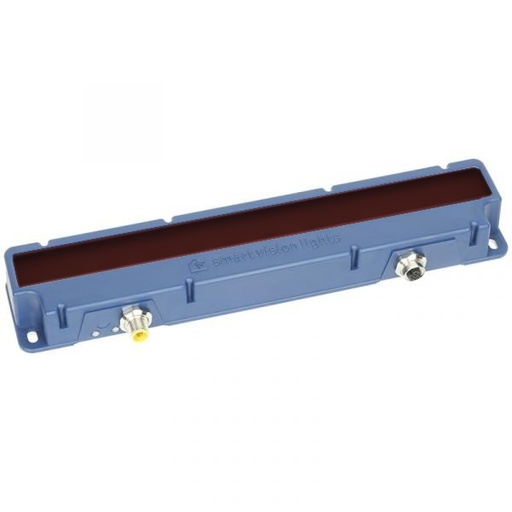
L300G2-1200-W-LPI | L300G2 Multi-Drive Linear Bar Light 2nd Gen | 1200nm SWIR Light, Wide 30 Degree Lens, Polarized
Brand: Smart Vision Lights
Category: Business & Industrial > Science & Laboratory > Laboratory Equipment > Spectrometers > Fluorescence Spectrometers